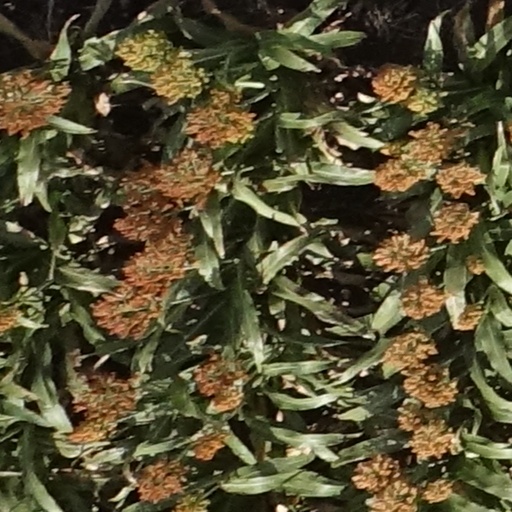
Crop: sorghum